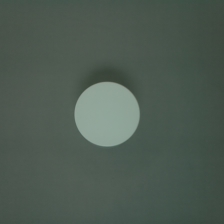
Color: white/transparent
Cap type: standard cap